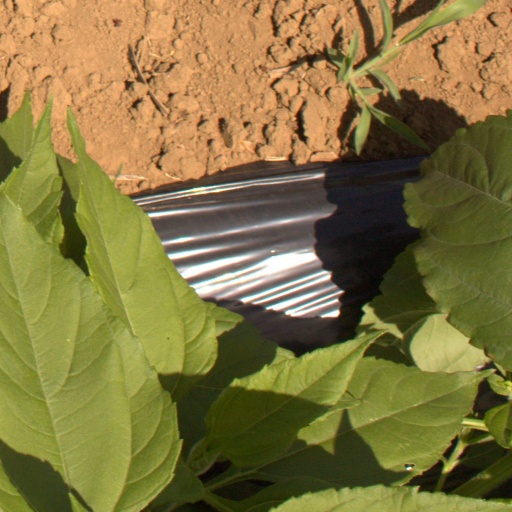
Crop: Jerusalem artichoke